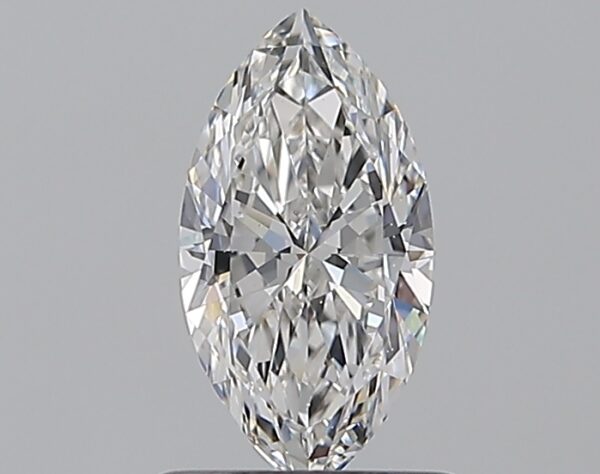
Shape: marquise
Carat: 0.7
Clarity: VS2
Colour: F
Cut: EX
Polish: EX
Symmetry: EX
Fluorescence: N
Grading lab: GIA
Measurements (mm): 8.85 x 4.6 x 2.84